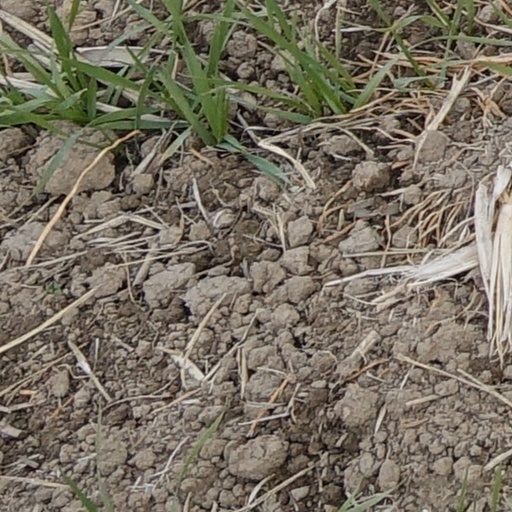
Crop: wheat